Becky Hammon

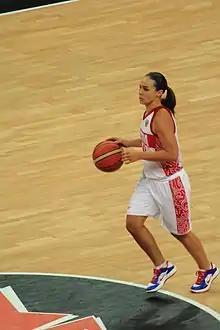
Hammon at the 2012 Summer Olympics

Hammon was named to the team representing the United States at the 1998 William Jones Cup competition in Taipei, Taiwan. The U.S. team, coached by Nell Fortner, won all five games, earning the gold medal for the competition. Hammon scored 18 points over the five games.